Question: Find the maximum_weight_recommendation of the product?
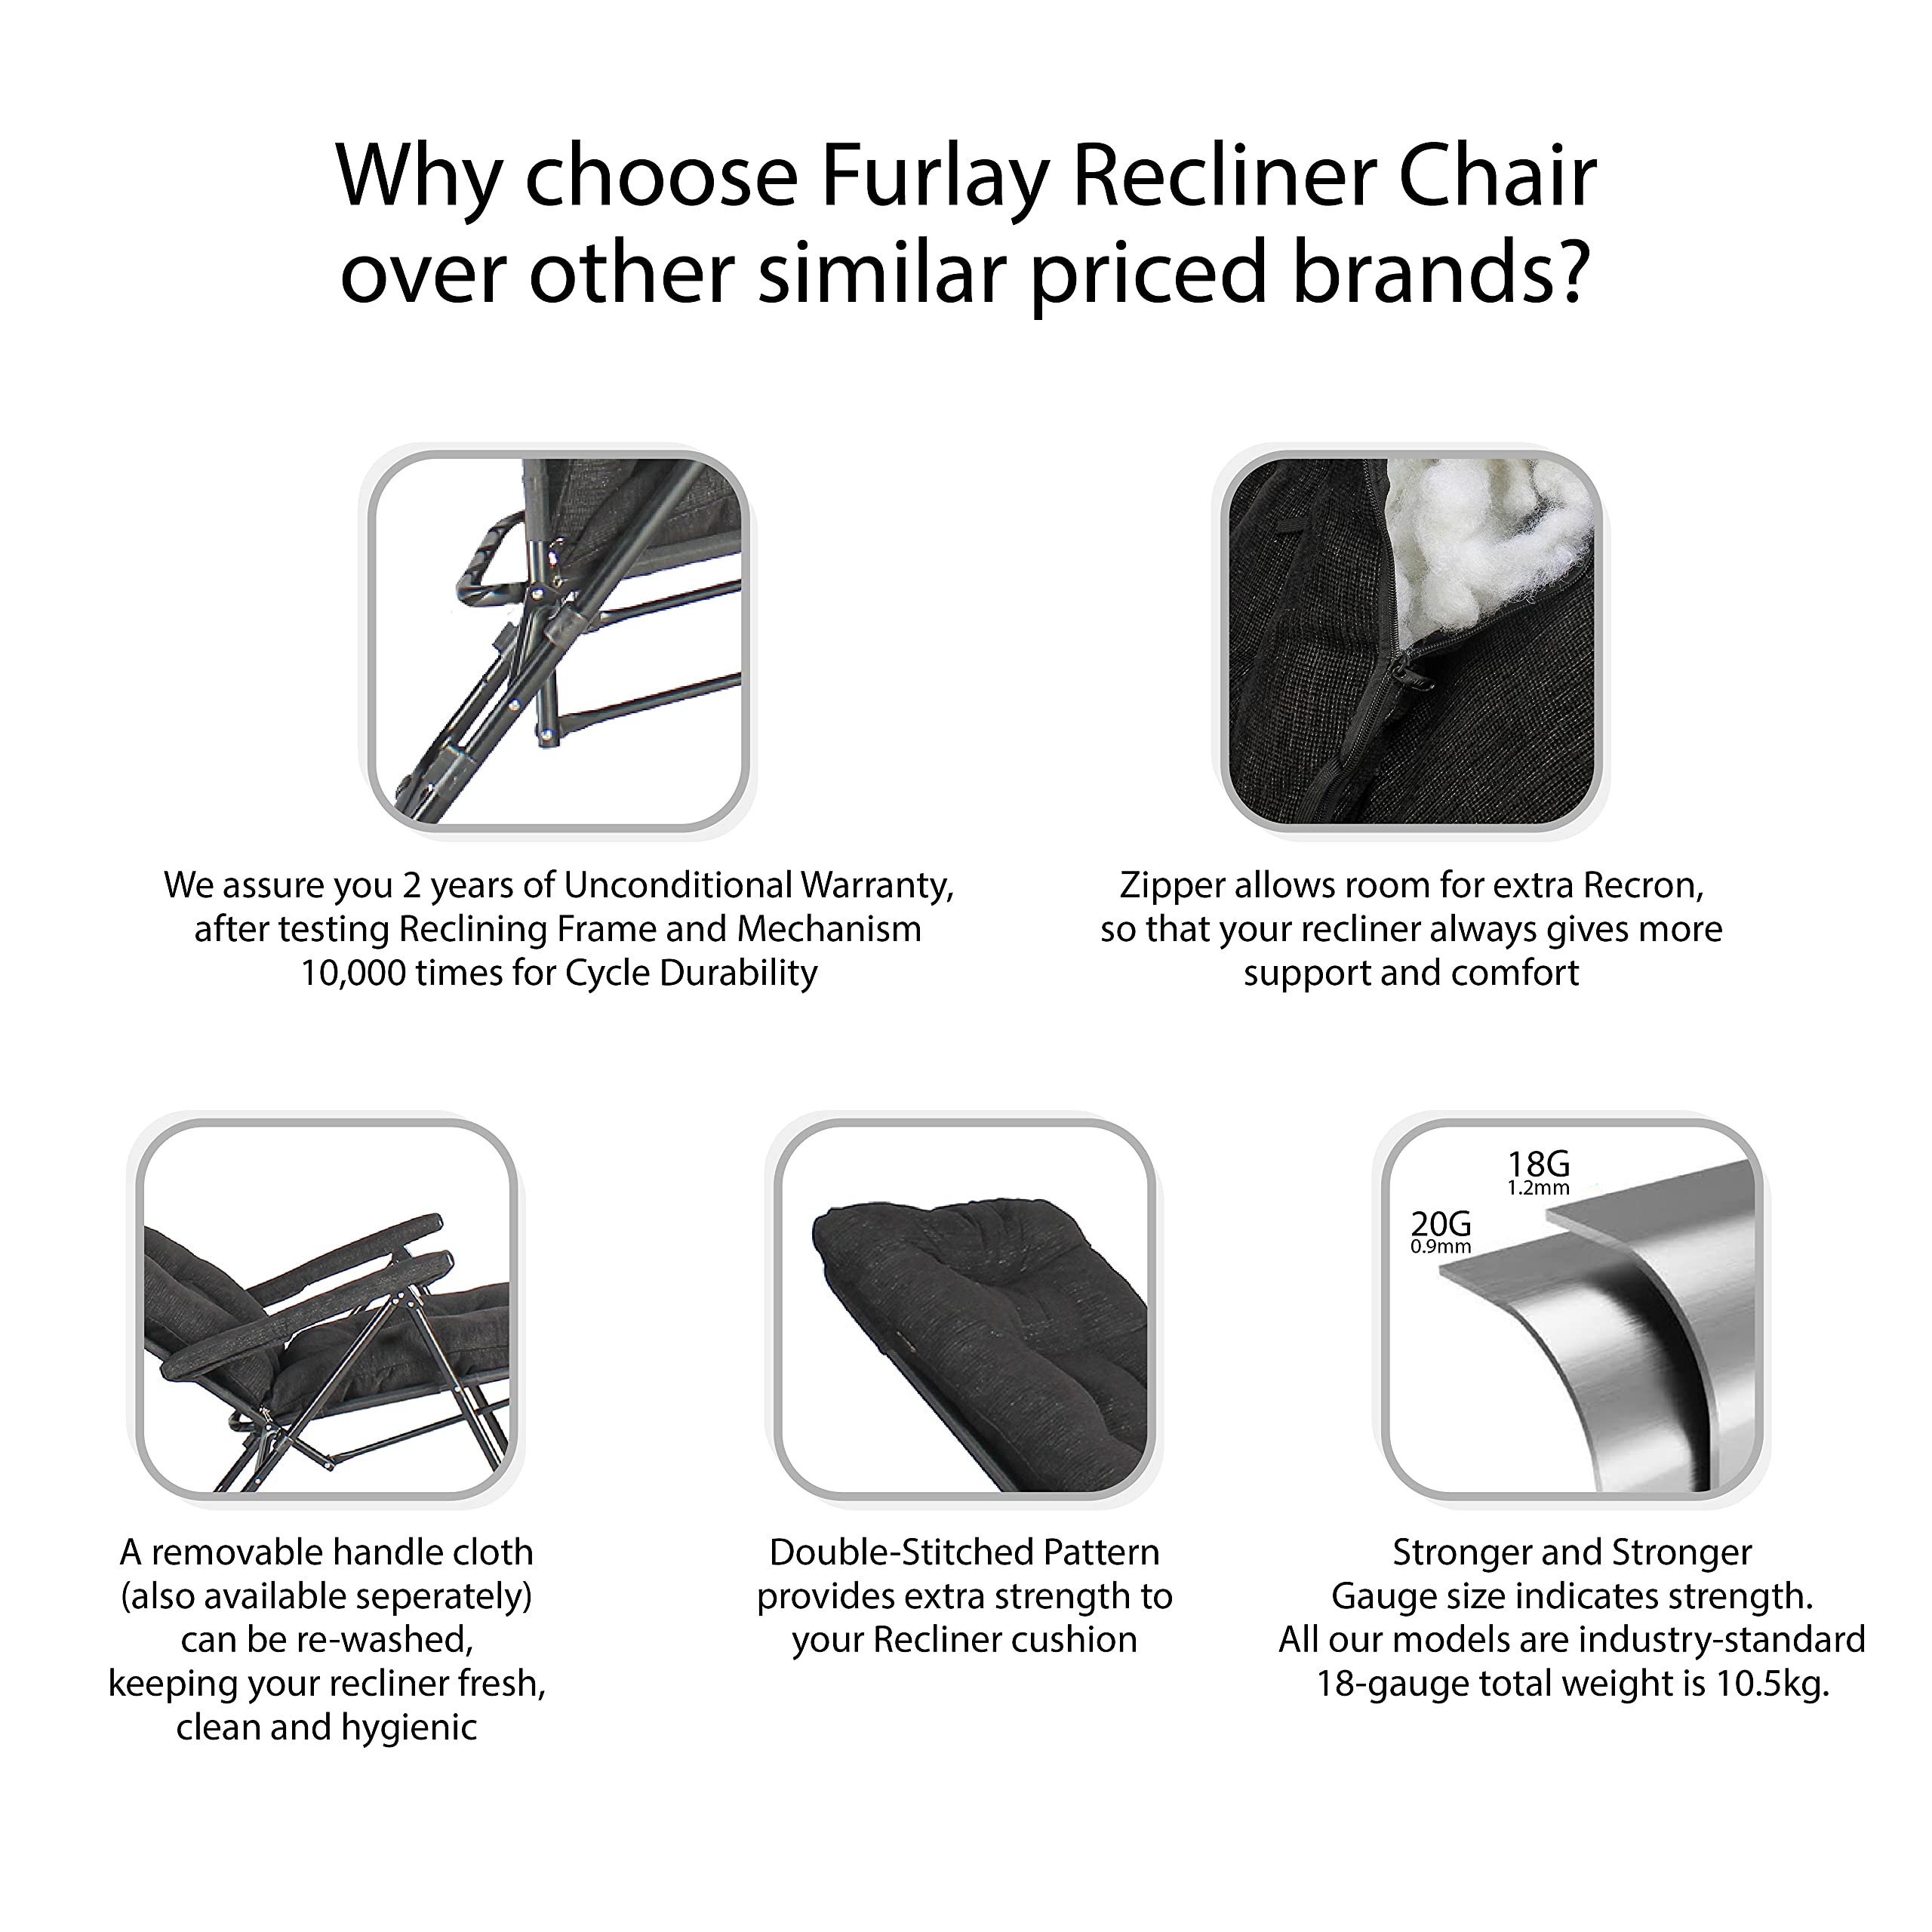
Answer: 10.5 kilogram